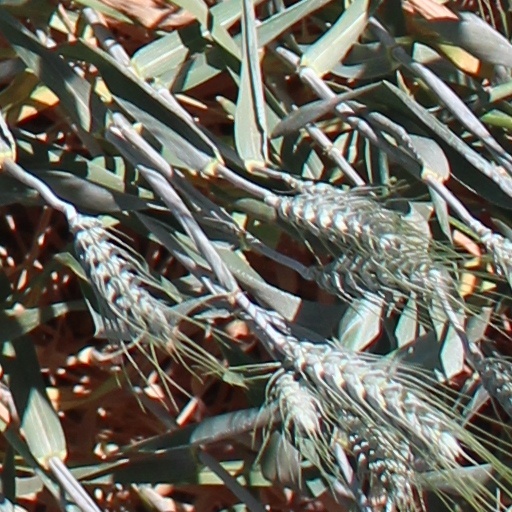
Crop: wheat